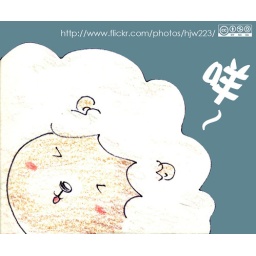
bear in sheep